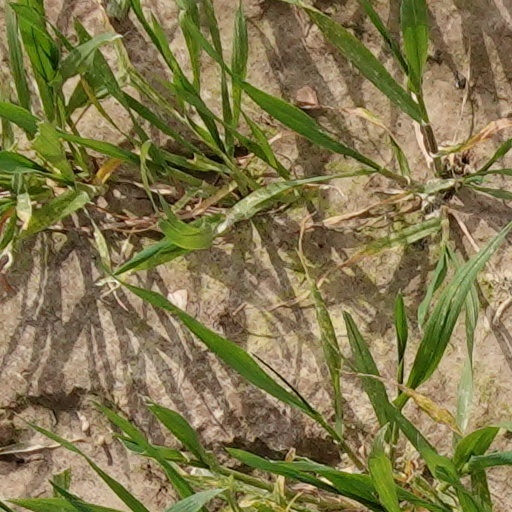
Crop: wheat